Music of Italy

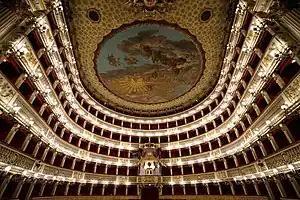
Teatro di San Carlo, Naples. It is the oldest continuously active venue for opera in the world.

In Italy, music has traditionally been one of the cultural markers of Italian national cultures and ethnic identity and holds an important position in society and in politics. Italian music innovationin musical scale, harmony, notation, and theatreenabled the development of opera and much of modern European classical musicsuch as the symphony and concertoranges across a broad spectrum of opera and instrumental classical music and popular music drawn from both native and imported sources. Instruments associated with classical music, including the piano and violin, were invented in Italy.